Colegio San Agustín (Chile)

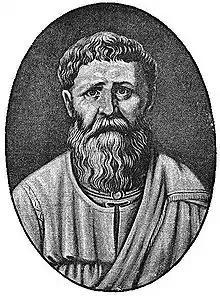
St. Augustine of Hippo as pictured during the Renaissance

Colegio San Agustin (Spanish for "St. Augustine School") in Santiago, Chile is an institution of learning specializing in elementary and secondary education founded in 1885. It is a private school that belongs to the Order of St. Augustine or OSA.